Thorncliffe, Staffordshire

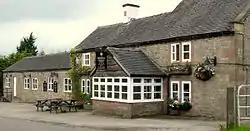
Red Lion pub in Thorncliffe

Thorncliffe is a small village in Staffordshire, England, straddling the Staffordshire Moorlands and Peak District National Park. By 1600 the name Thorncliffe had replaced the settlement's earlier name, Thorntileg, meaning "clearing in thorn trees". The nearest towns to the village are Leek (2 miles), Buxton (10 miles) and Macclesfield (14 miles).